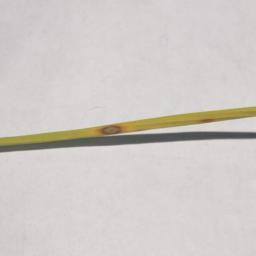
Label: Rice___Leaf_Blast